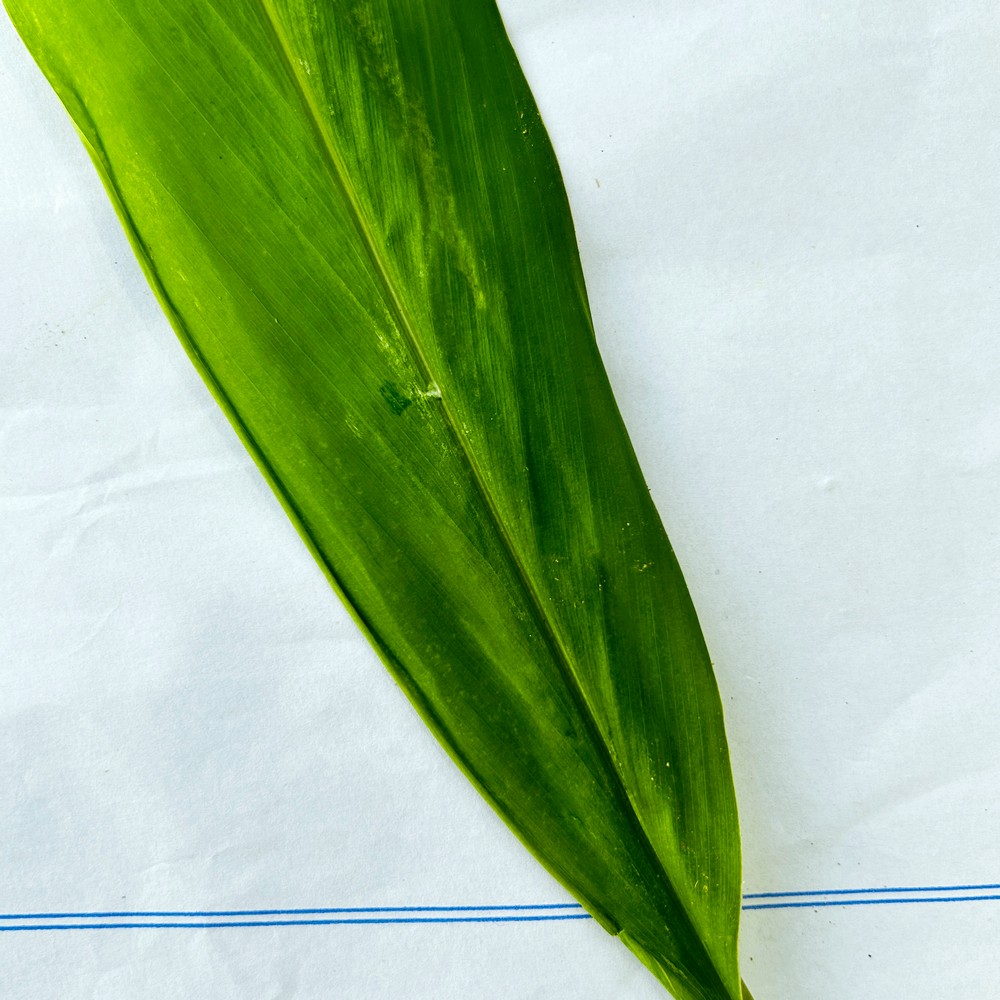
Label: Healthy Leaf